John Maddox

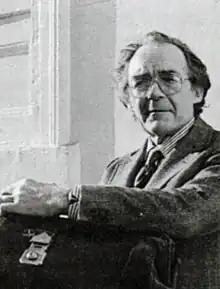
Maddox in 1988

Sir John Royden Maddox, FRS (27 November 1925 – 12 April 2009) was a Welsh theoretical chemist, physicist, and science writer. He was an editor of "Nature" for 22 years, from 1966 to 1973 and 1980 to 1995.